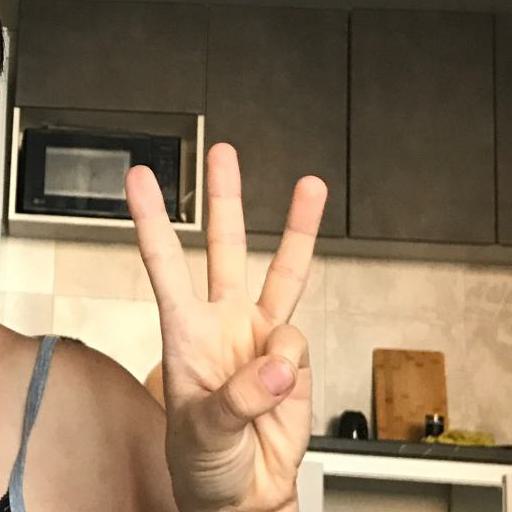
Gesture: three